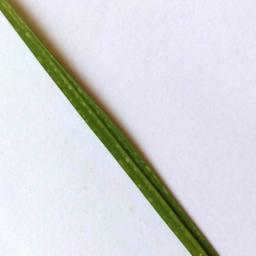
Label: Rice___Healthy